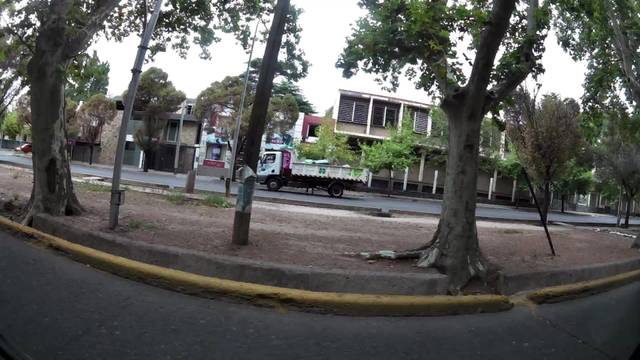
Region: Argentina
Coordinates: -32.896, -68.851